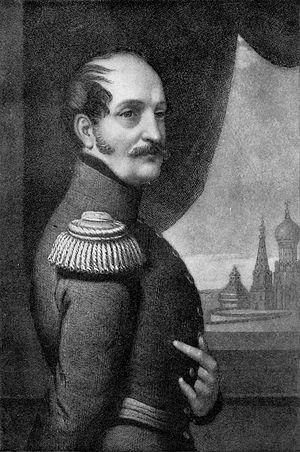
La calvitie des chefs d'État russes, et plus particulièrement l'alternance, à la tête de l'État, entre un dirigeant chauve, ou dégarni, et un dirigeant chevelu, est une théorie humoristique populaire en Russie et sujette à plaisanterie. Elle est basée sur le fait improbable que depuis le début du XIXᵉ siècle et le règne de Nicolas Iᵉʳ, et ceci durant presque deux siècles, on observerait une succession chronologique dans la calvitie des dirigeants russes, un dirigeant chauve, ou dégarni, succédant invariablement à un dirigeant possédant encore ses cheveux, ayant lui-même succédé à un dirigeant chauve ou dégarni.